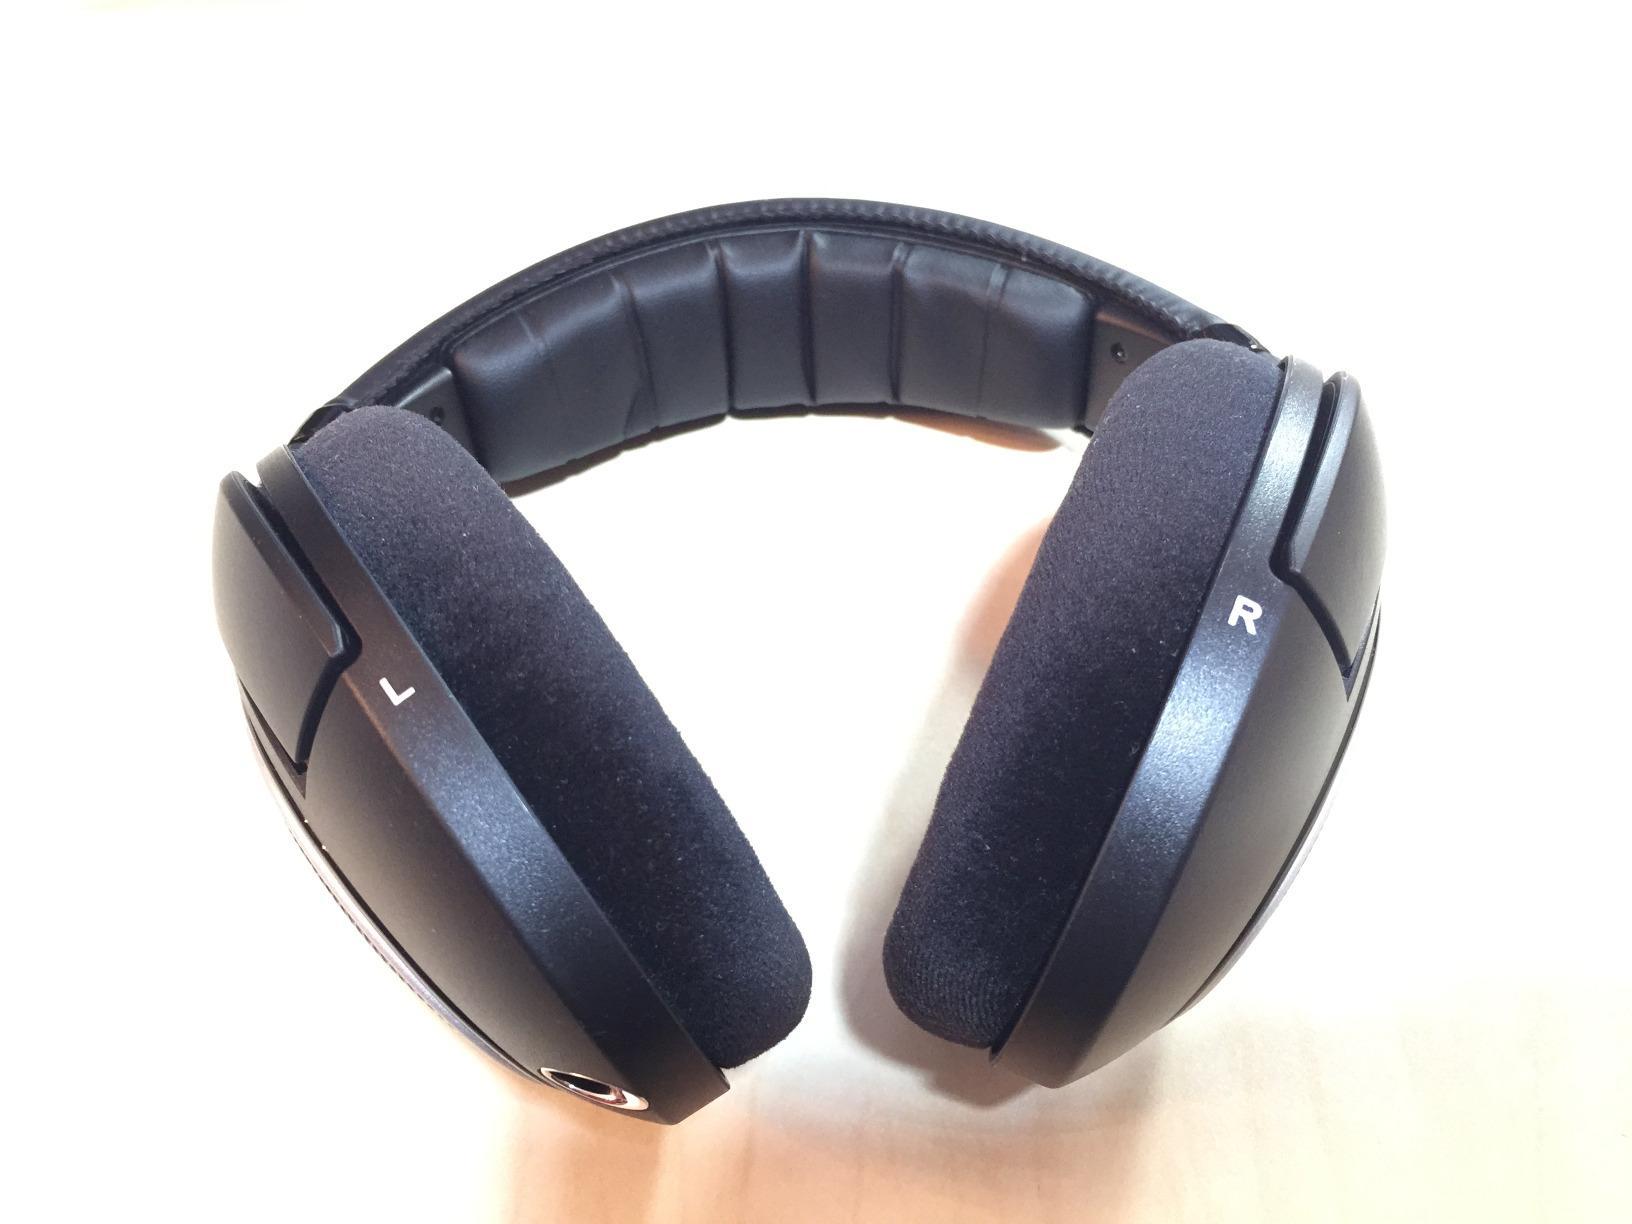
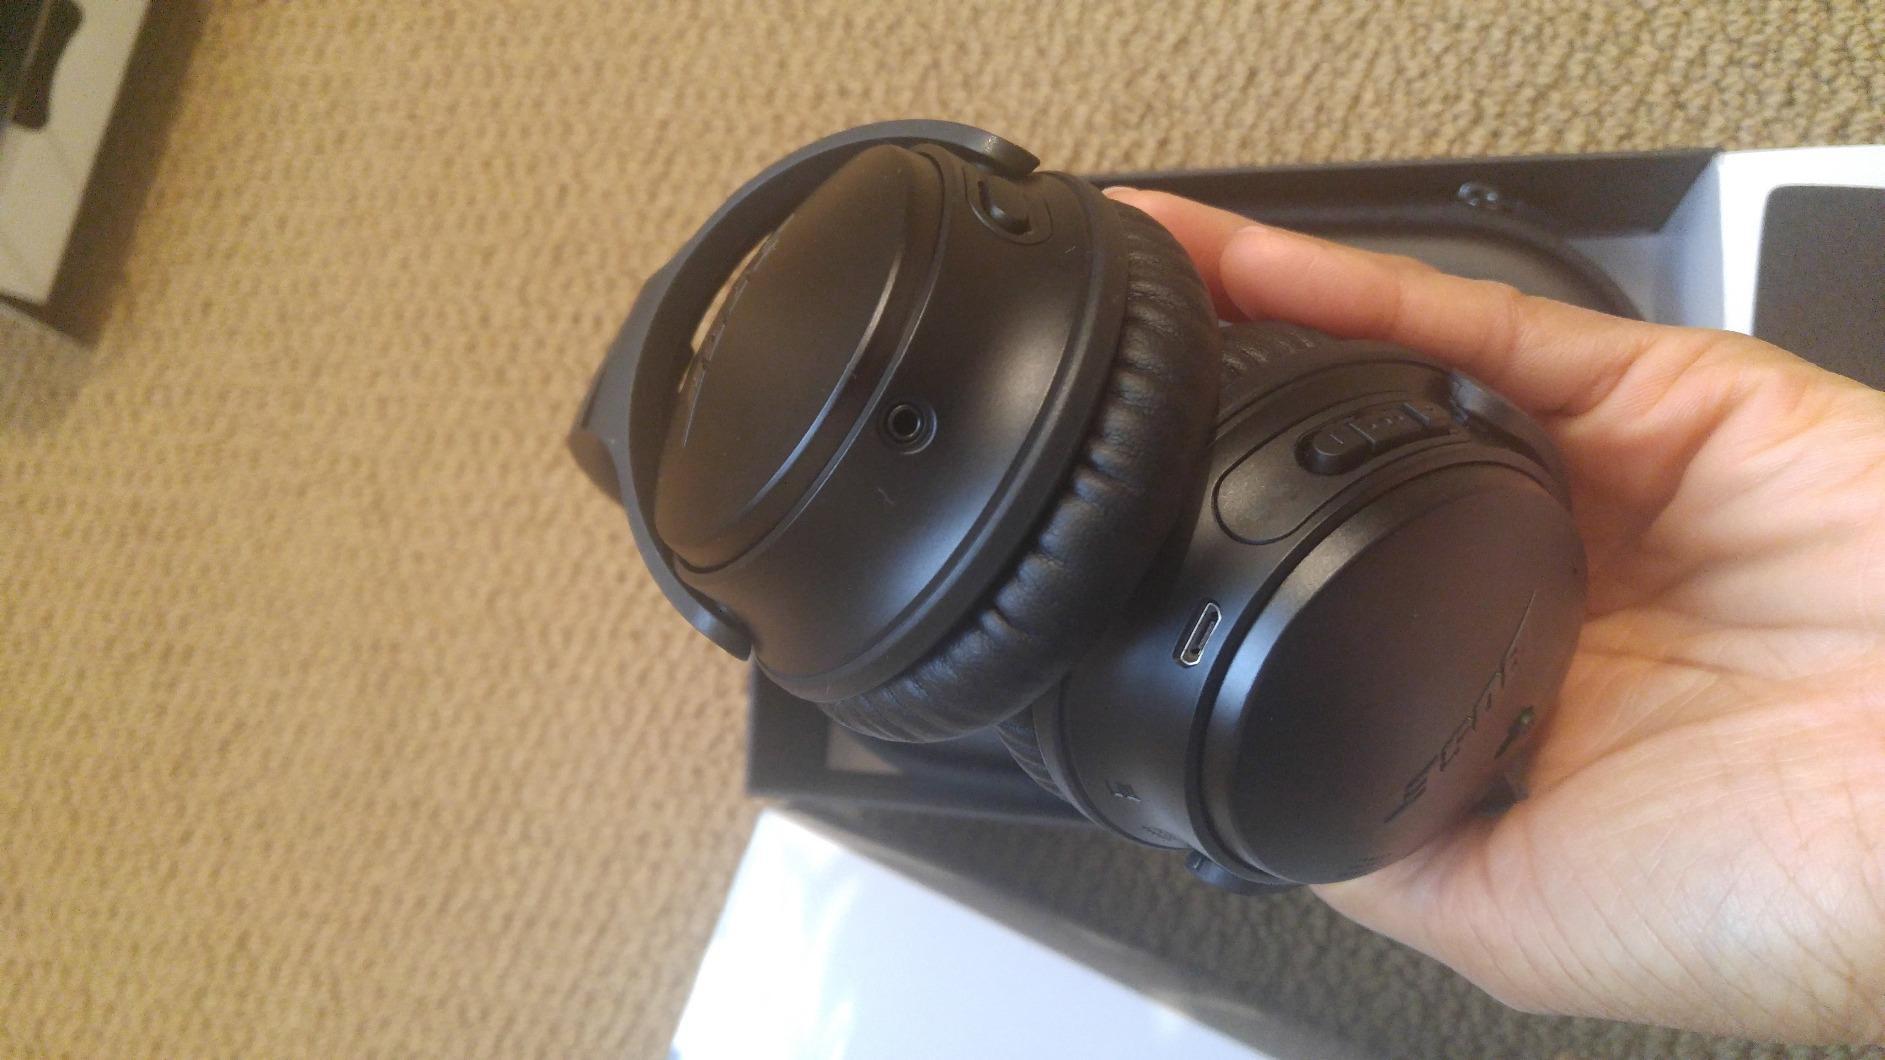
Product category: headphones
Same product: no